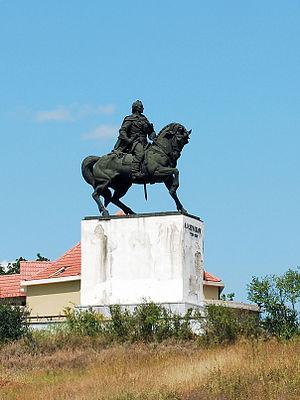
Cet article recense les statues équestres en Roumanie.